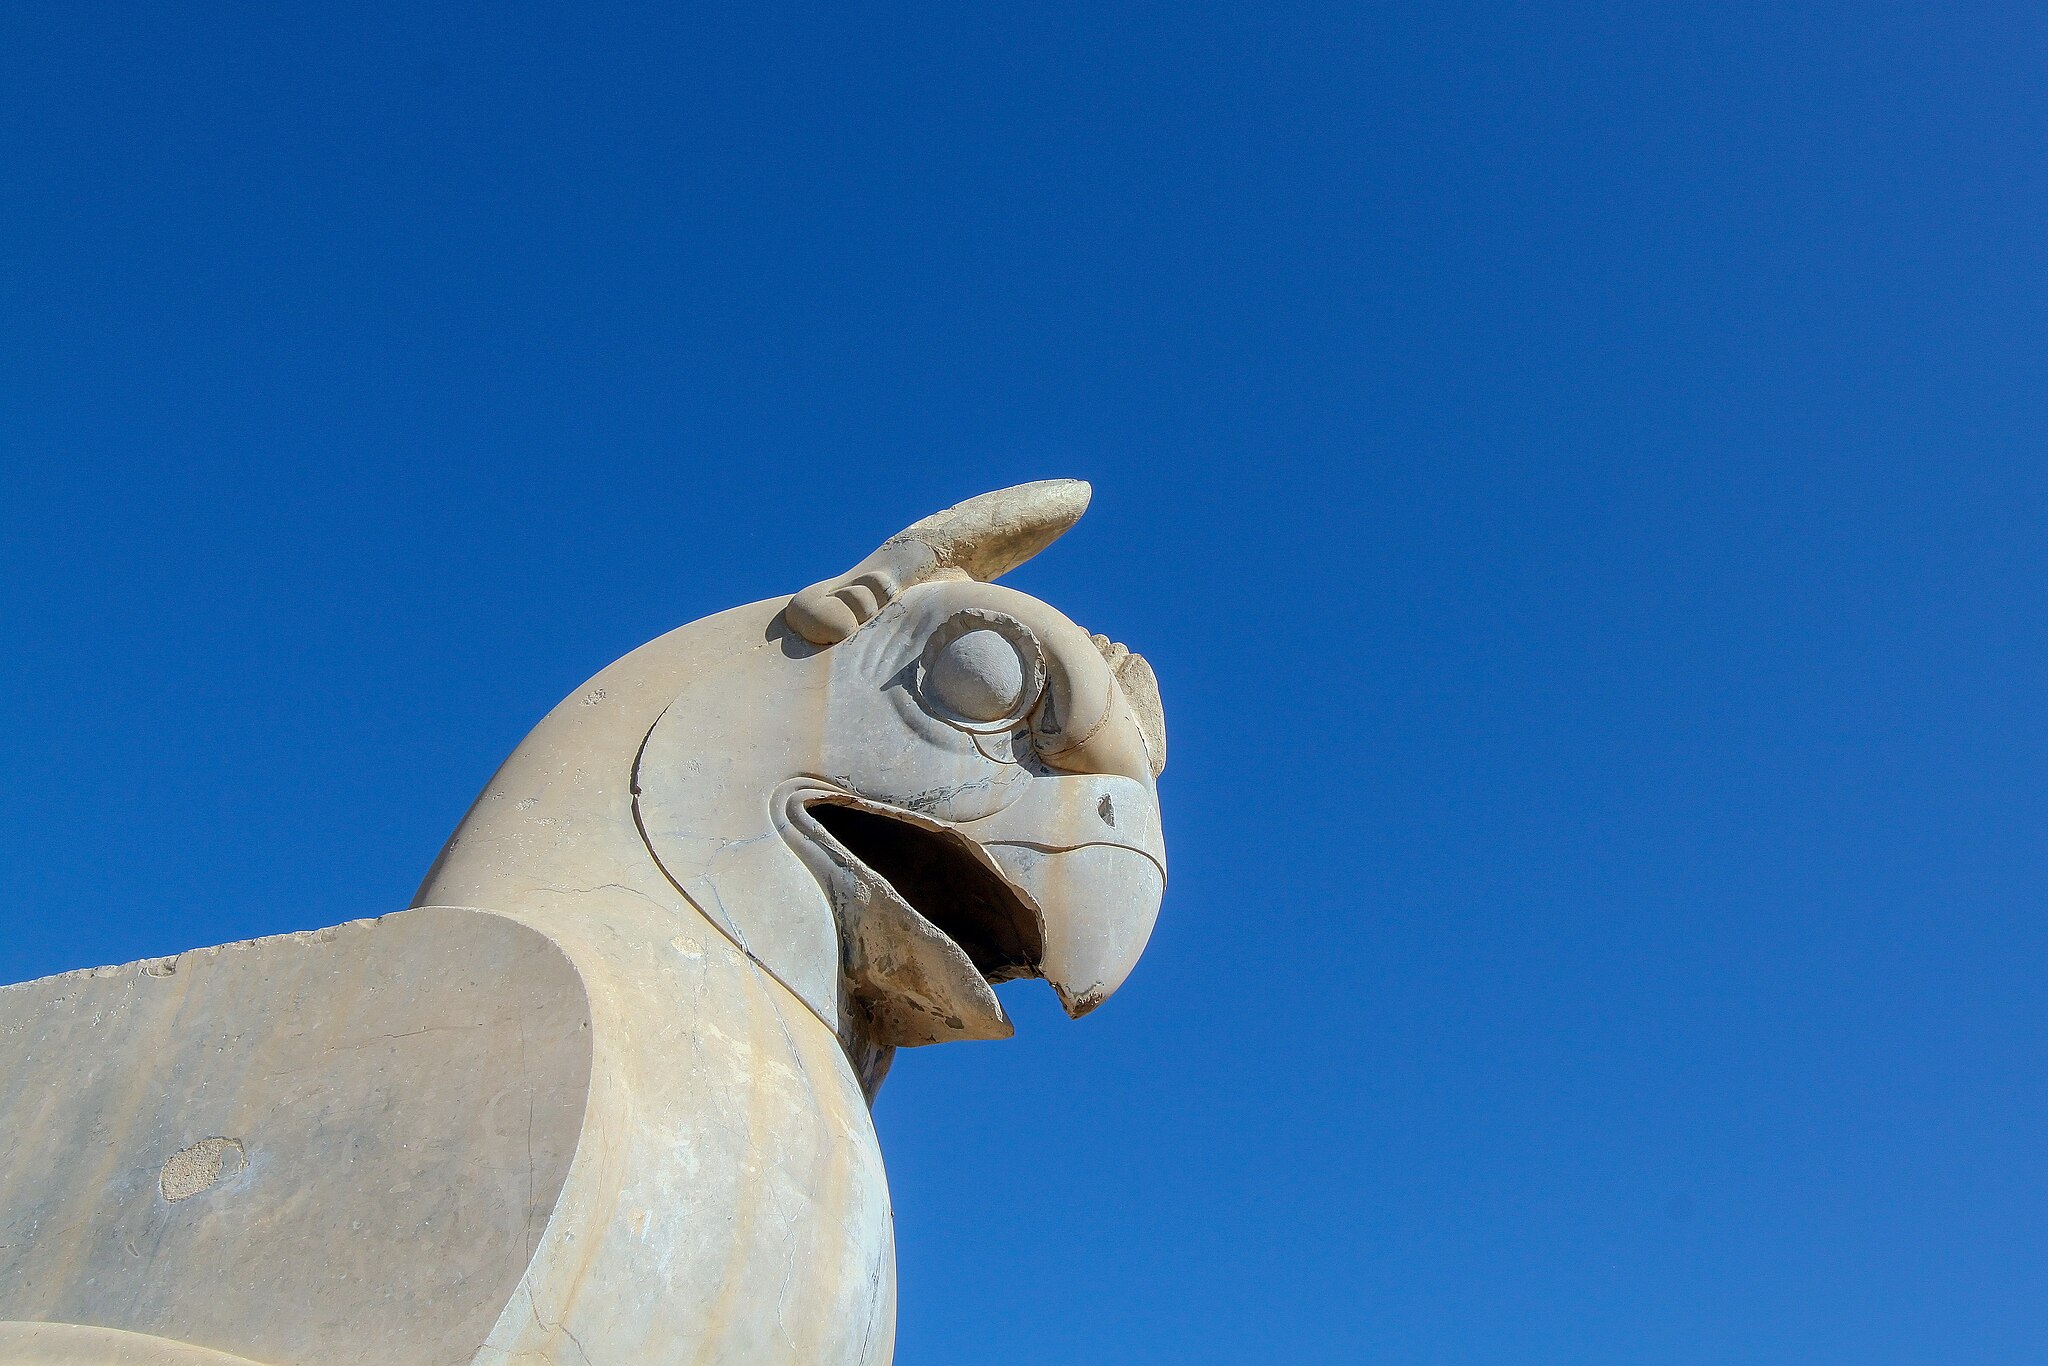
Title: Persepolis تخت جمشید 21
Description: Persepolis was the ceremonial capital of the Achaemenid Empire (ca. 550–330 BC). It is situated 60 km northeast of the city of Shiraz in Fars Province, Iran
Date: 2009-07-14 02:35:31
Categories: Taken with Canon EOS 500D, Self-published work, Images with extracted images, Griffin capitals in Persepolis, Files with coordinates missing SDC location of creation, Photographs by Mostafa Meraji